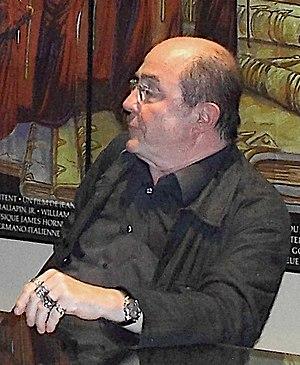
Philippe Druillet, né le 28 juin 1944 à Toulouse, est un dessinateur et scénariste de bande dessinée français.